The Floorwalker

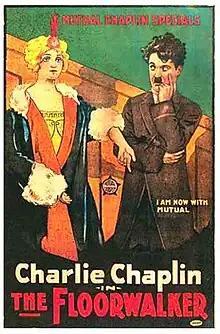
Theatrical poster to "The Floorwalker"

The Floorwalker is a 1916 American silent comedy film, Charlie Chaplin's first Mutual Film Corporation film. The film stars Chaplin, in his traditional Tramp persona, as a customer who creates chaos in a department store and becomes inadvertently entangled in the nefarious scheme of the store manager, played by Eric Campbell, and the store's floorwalker, played by Lloyd Bacon, to embezzle money from the establishment.